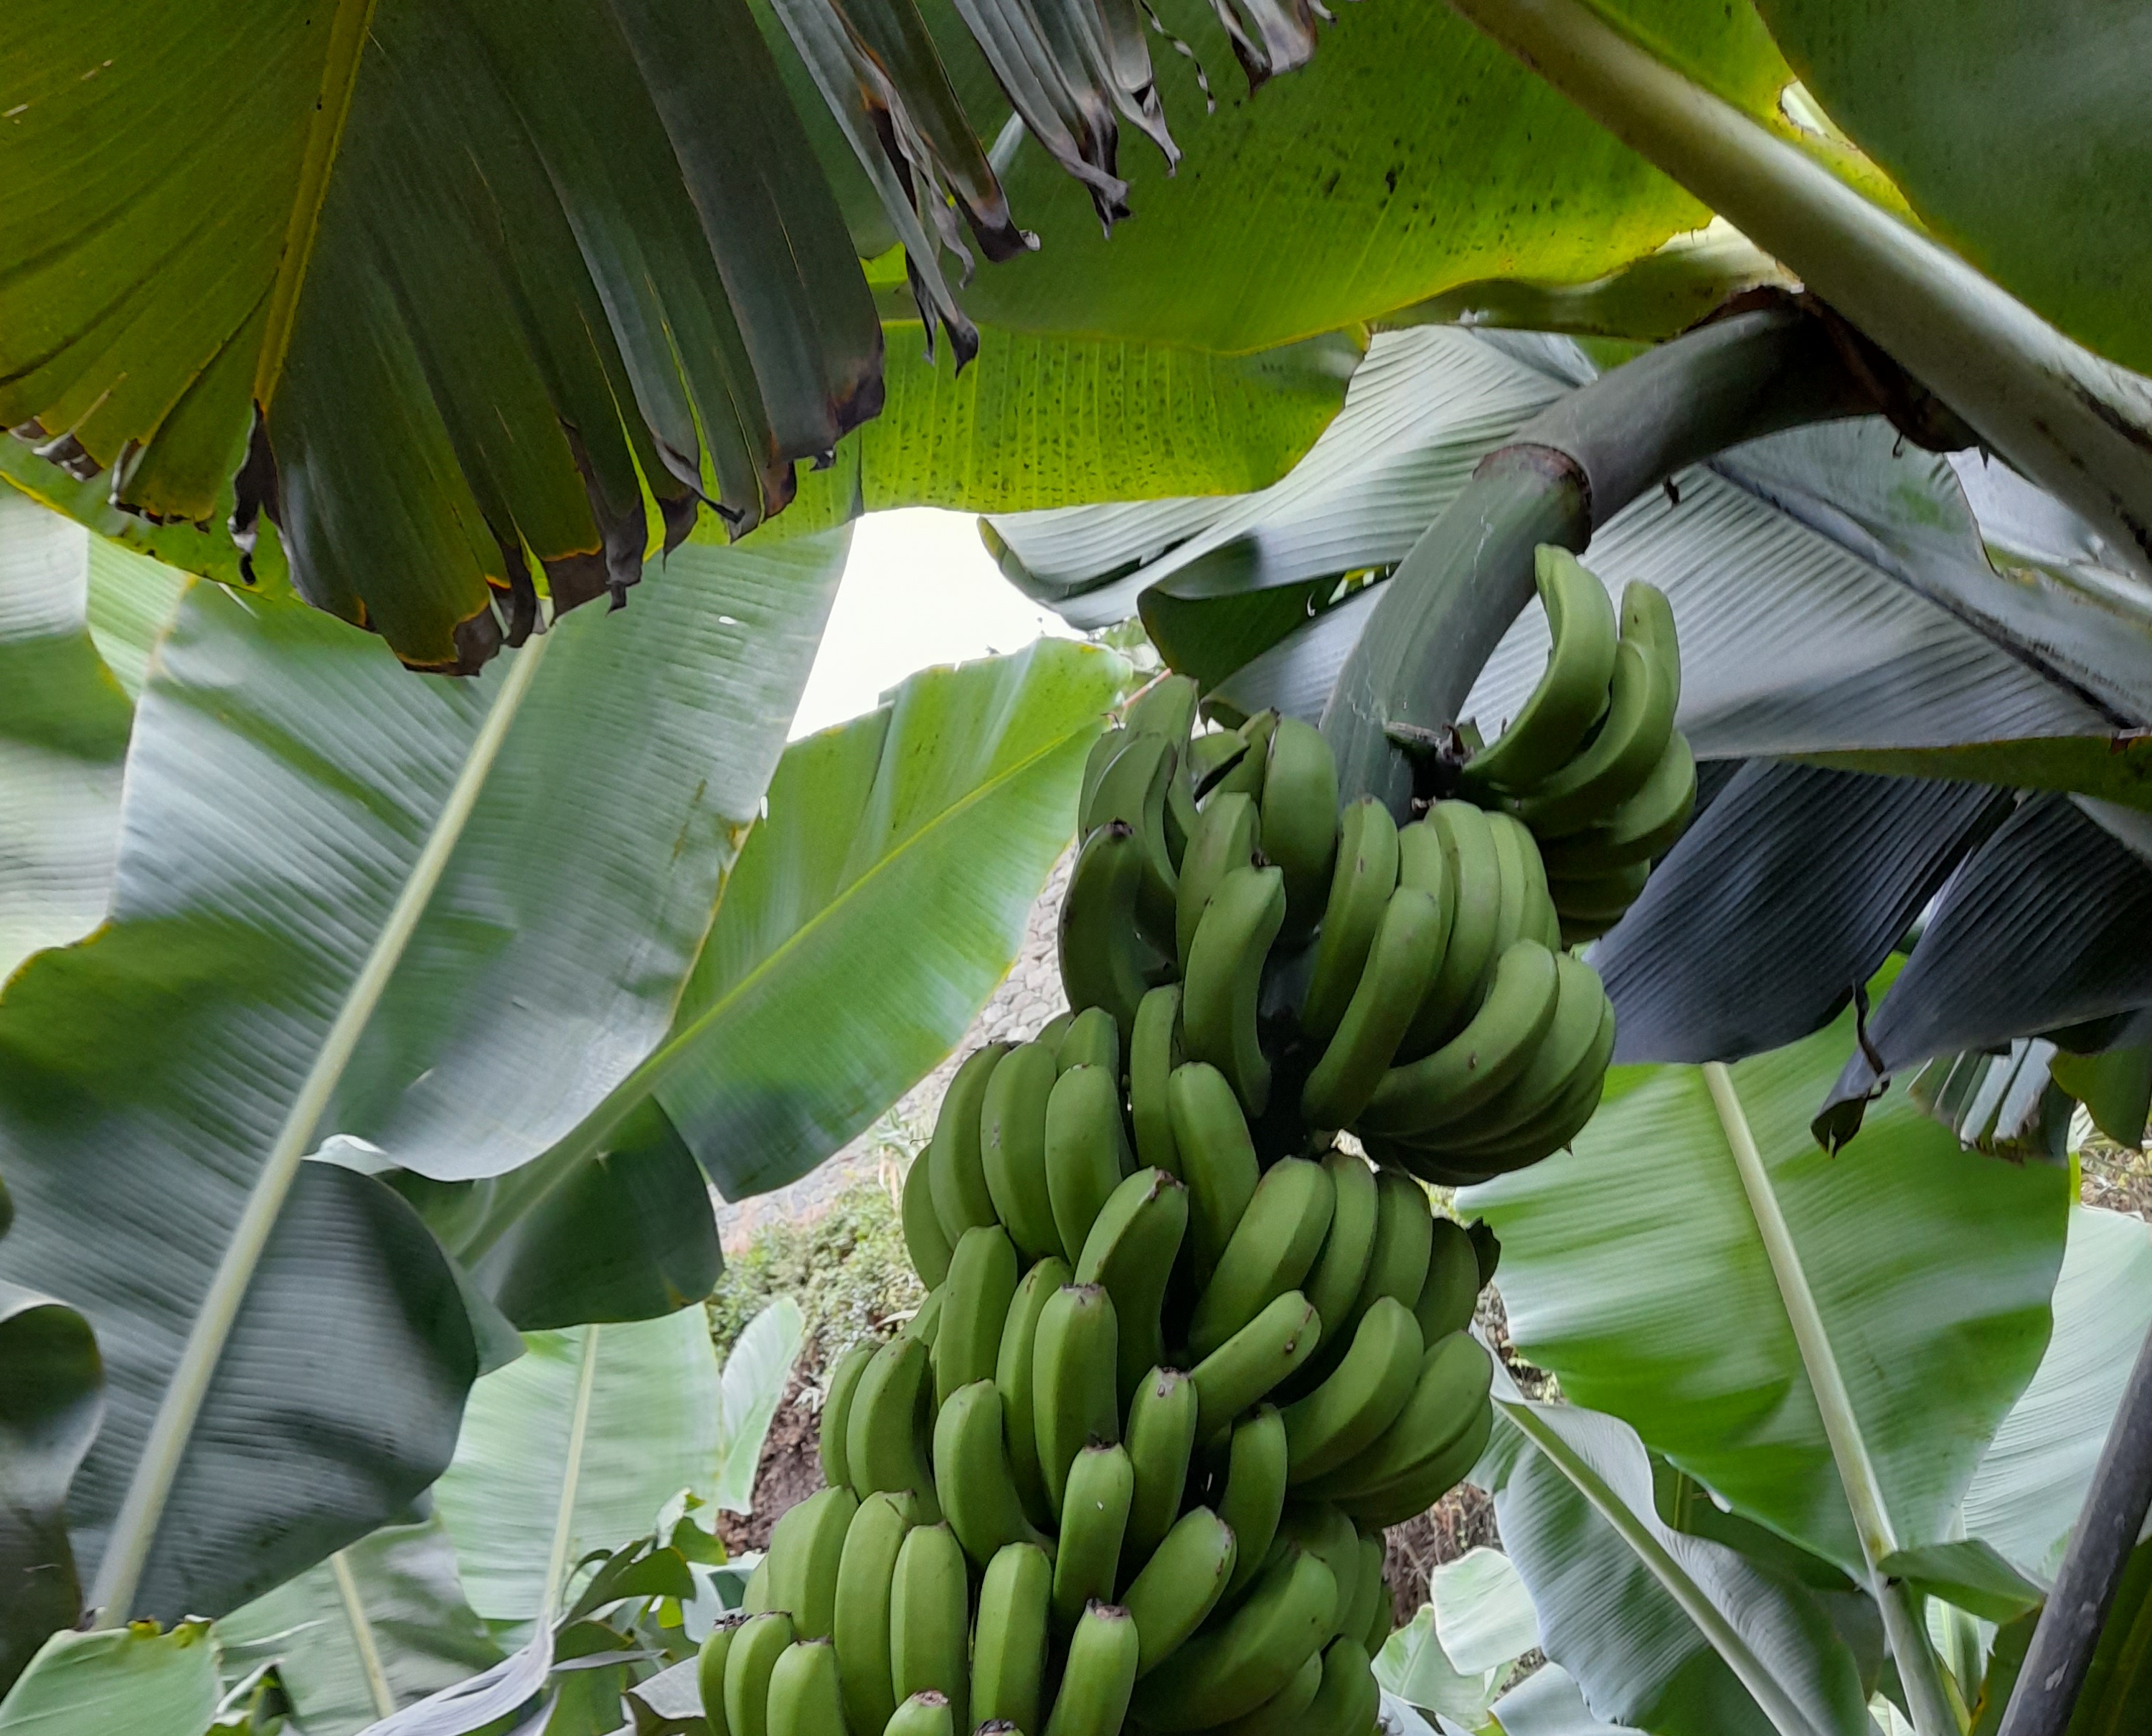
Label: Keep